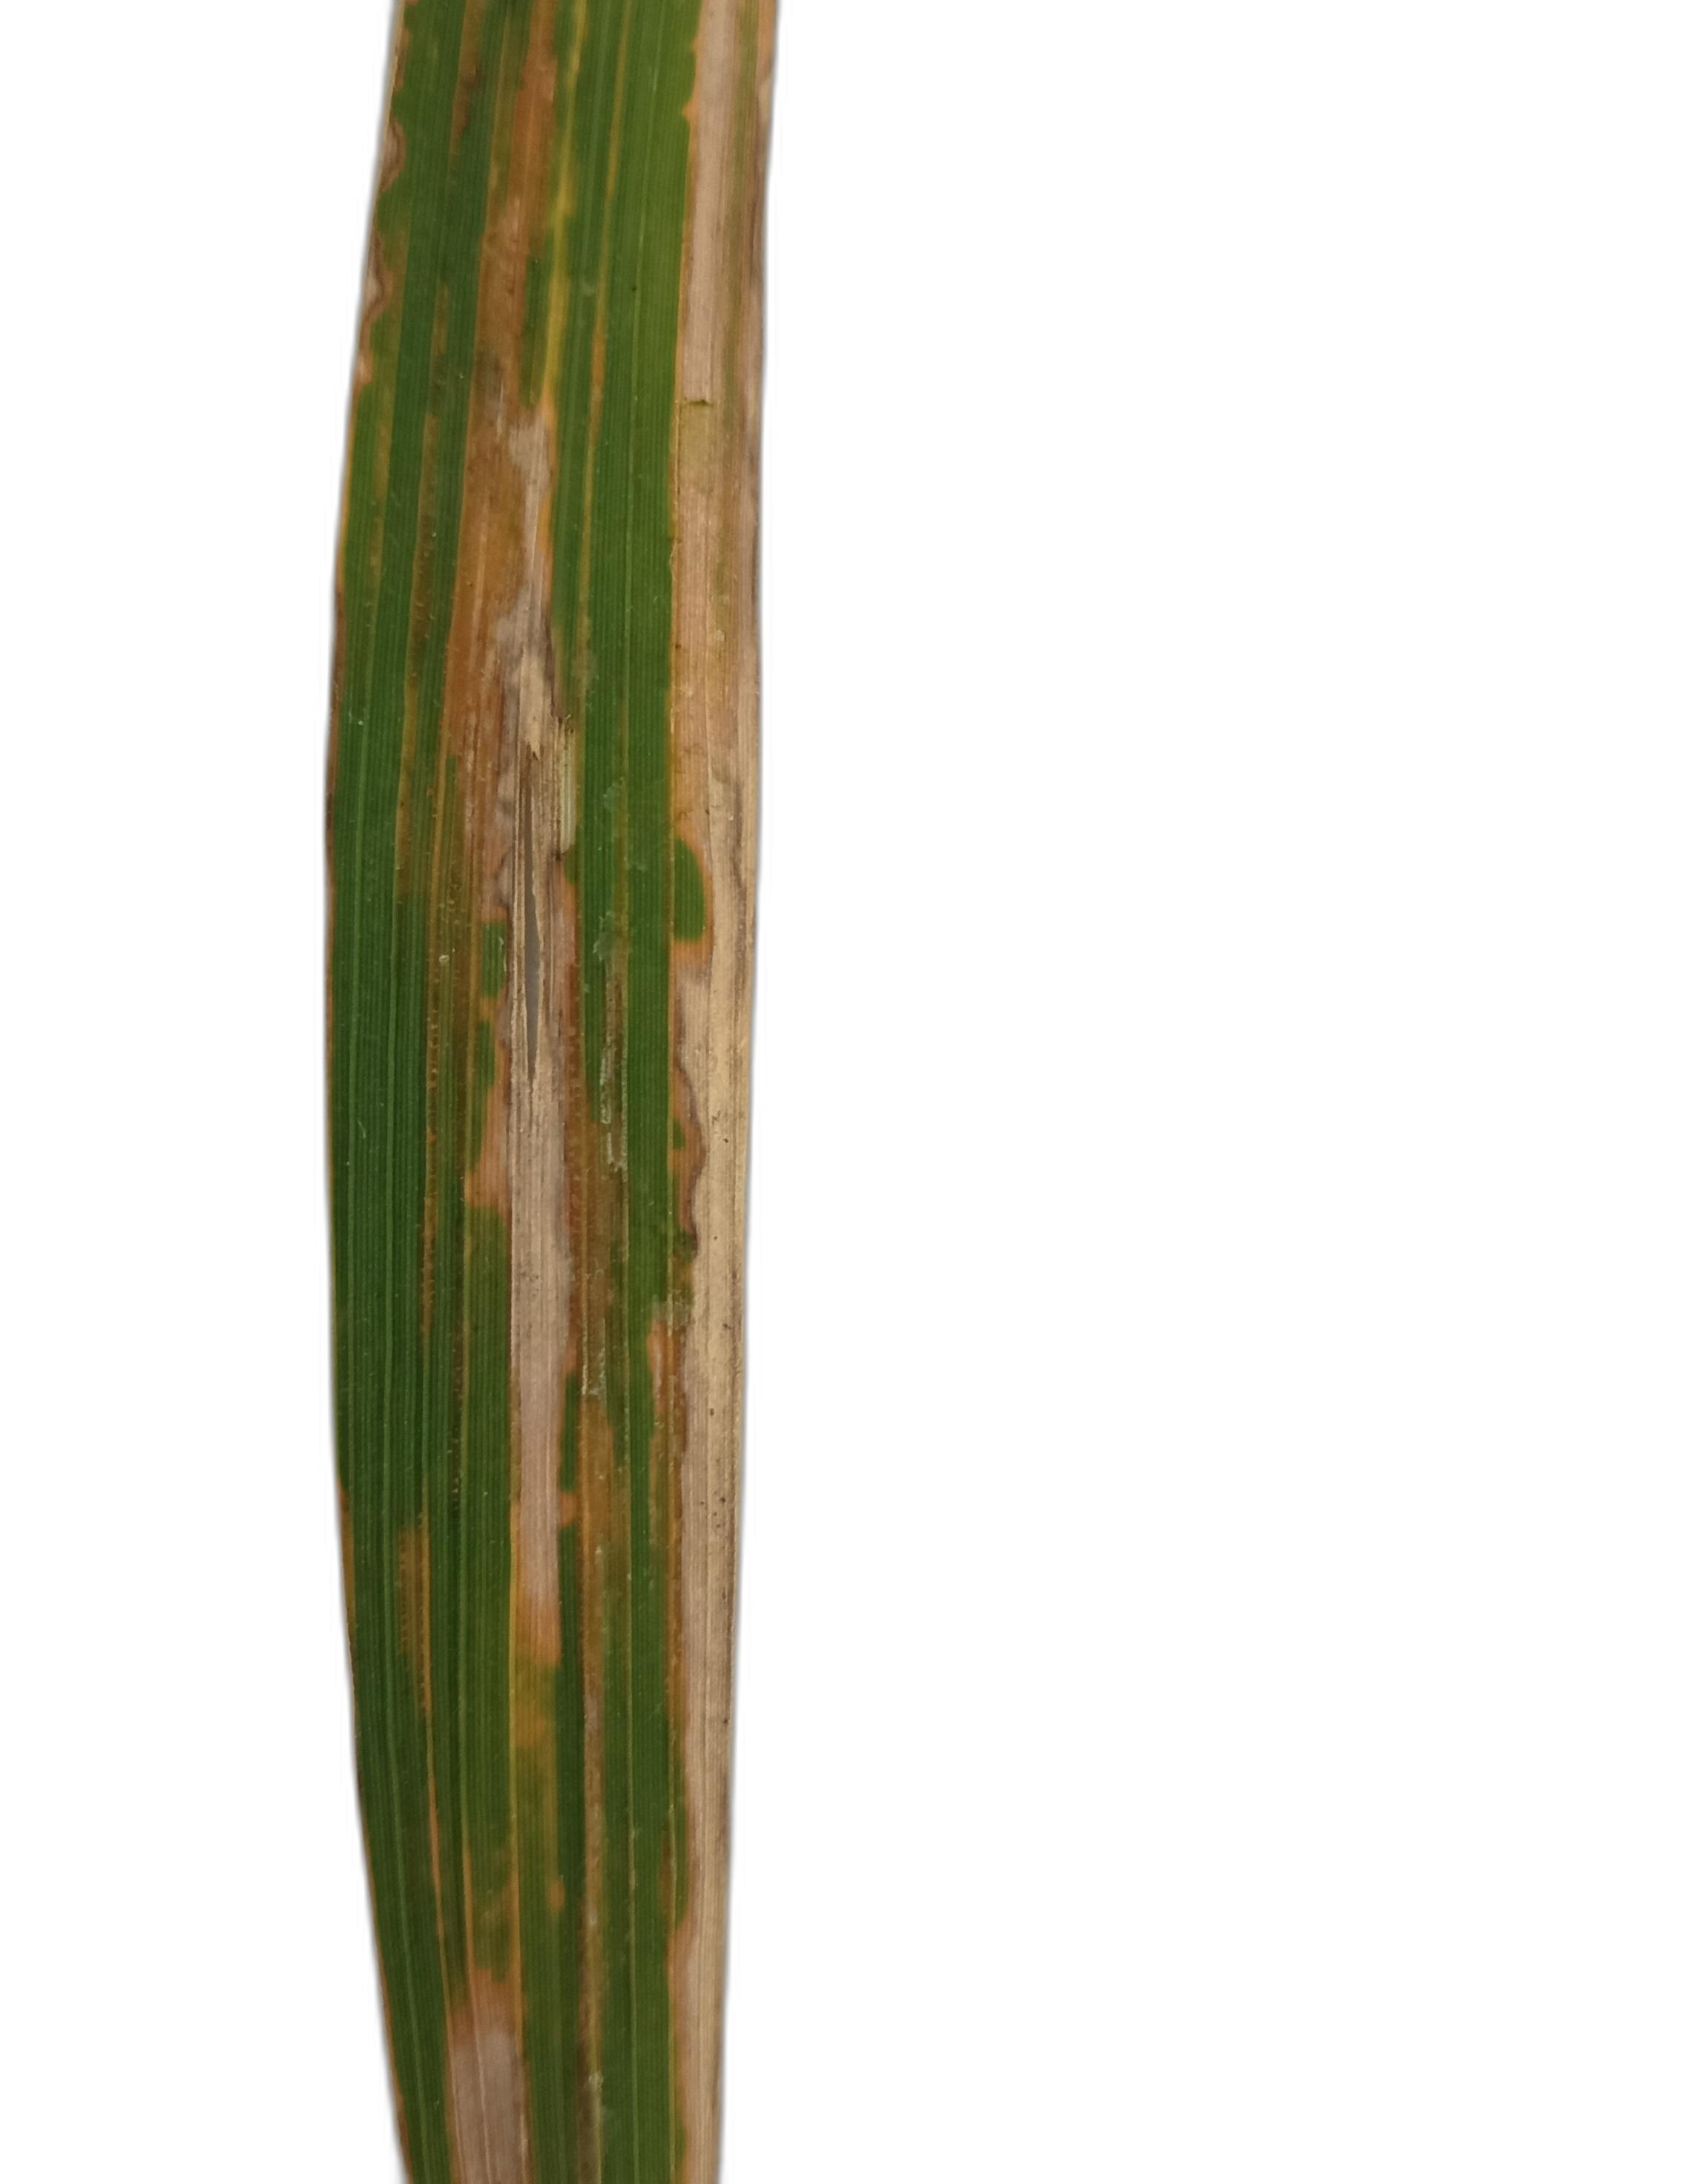
Label: Rice Stripes